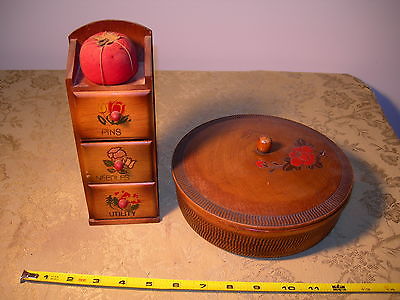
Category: cabinet